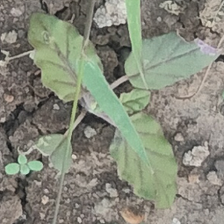
Weed species: Punarnava _(Boerhaavia diffusa)